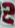
Number: 2